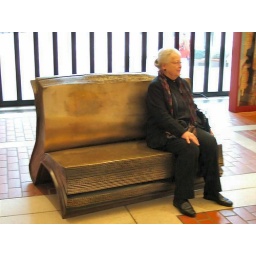
Well, you'd have to have a chair in the shape of a book somewhere in the British Library!